Beutelsbach (Weinstadt)

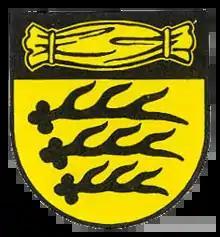

The blazon of the former municipality's coat of arms reads: "Unter schwarzem Schildhaupt, darin ein liegender goldener Beutel, in Gold drei liegende schwarze Hirschstange" ("under a black banner, on which a golden pouch lies, with three black deer antlers horizontal in a field of gold").